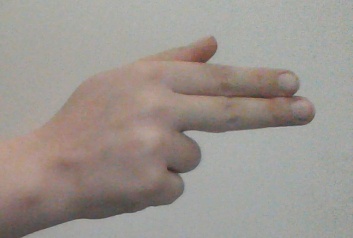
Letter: ghain